Germein

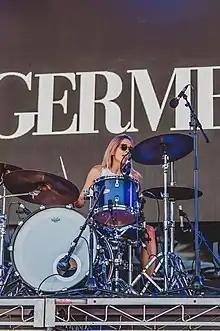
Clara Germein

The South Australian Music Awards (previously known as the Fowler's Live Music Awards) are annual awards that exist to recognise, promote and celebrate excellence in the South Australian contemporary music industry. They commenced in 2012.